Ronald Breslow

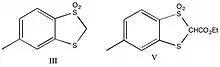
Cyclic Compounds for Aromaticity Studies

The ester analogs were prepared (IV and V) and were found to be acidic enough for titration. The compounds were titrated under nitrogen with 0.2N NaOH with a Beckman Model GS meter with an E-2 electrode. Compound IV was found to have a pKa of 8.9 +/- 0.1, while compound V had a pKa of 11.1 +/- 0.2.